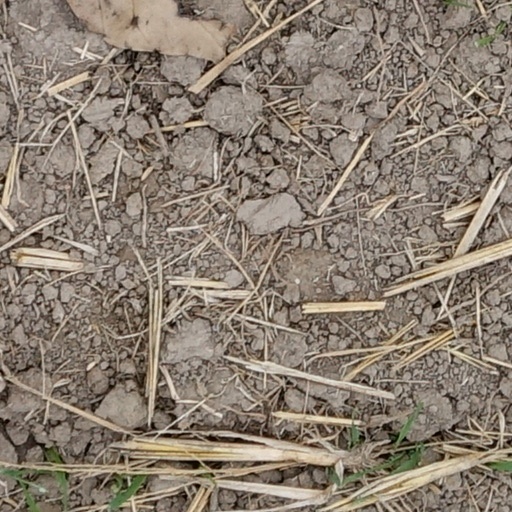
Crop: wheat